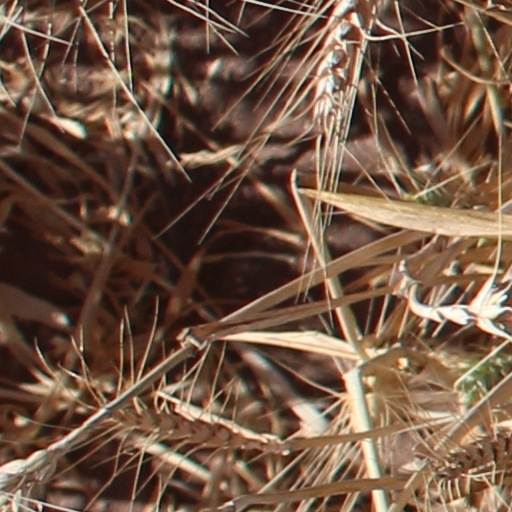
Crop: wheat